Stó꞉lō

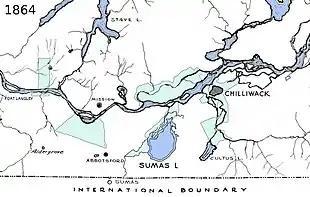
William McColl's May 1864 Map of Central Fraser Valley First Nation Reserves, shown in green

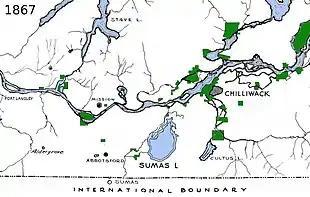
Fraser Valley First Nation reserves after the Joseph Trutch adjustment in 1867

After Simon Fraser’s arrival in 1808 and the establishment of Fort Langley in 1827 the gold rush began in 1858. With the discovery of gold came the influx of over 30,000 miners with goals of striking it rich. These miners created many problems as they encroached closely to Stó꞉lō communities, resources, and homes. With the fierce competition over land many disputes arose concerning the ownership of land and the damage that was being caused by the miners. Governor James Douglas recognized these issues and tried to separate the Stó꞉lō and miners by creating separate territories for each group to occupy. This began the long history of land disputes between the Stó꞉lō and settlers. As the miners left in large numbers by 1860 the whiskey peddlers came in selling their "fire water" to the Stó꞉lō. Shortly after this more permanent immigrants arrived and began to establish farms. Because no treaties had been signed between the Stó꞉lō and the government, the settlement of this land was not in accordance with the Royal Proclamation of 1763 that stated that all land acquisition from the Aboriginals had to be done legally through a treaty process.